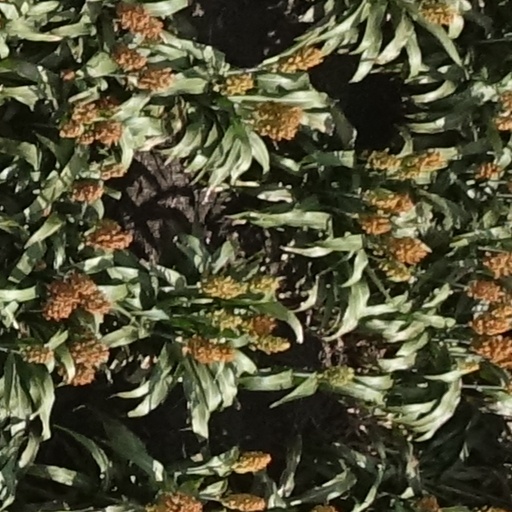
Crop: sorghum